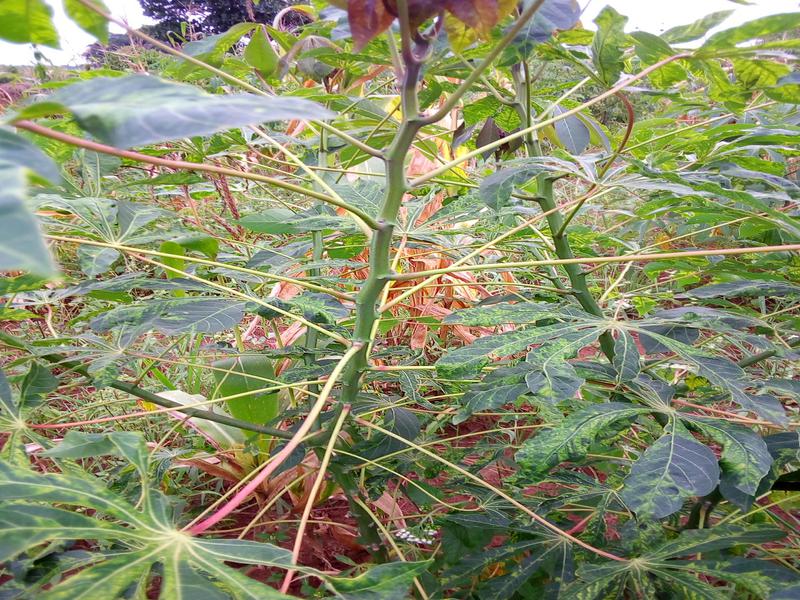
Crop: cassava
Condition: mosaic_disease